Uncertainty parameter

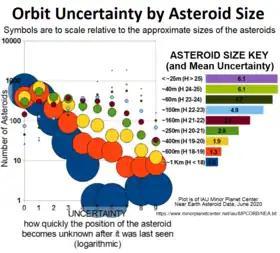
The orbits of kilometre class NEAs are generally well known, though a few have been lost. However, large numbers of smaller NEAs have highly uncertain orbits.

The uncertainty parameter "U" is introduced by the Minor Planet Center (MPC) to quantify the uncertainty of a perturbed orbital solution for a minor planet. The parameter is a logarithmic scale from 0 to 9 that measures the anticipated longitudinal uncertainty in the minor planet's mean anomaly after 10 years. The larger the number, the larger the uncertainty. The uncertainty parameter is also known as condition code in JPL's Small-Body Database Browser. The "U" value should not be used as a predictor for the uncertainty in the future motion of near-Earth objects.